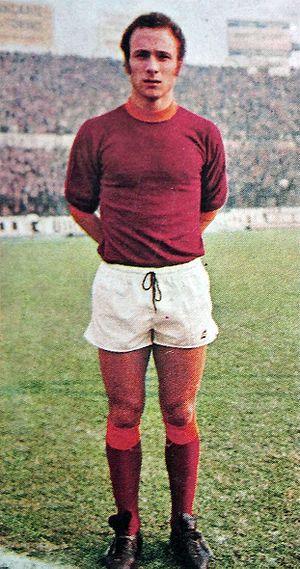
Francesco Rocca né le 2 août 1954 à San Vito Romano est un footballeur international italien devenu entraîneur.